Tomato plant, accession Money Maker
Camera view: vertical (180 deg); turntable rotation: 90 degrees
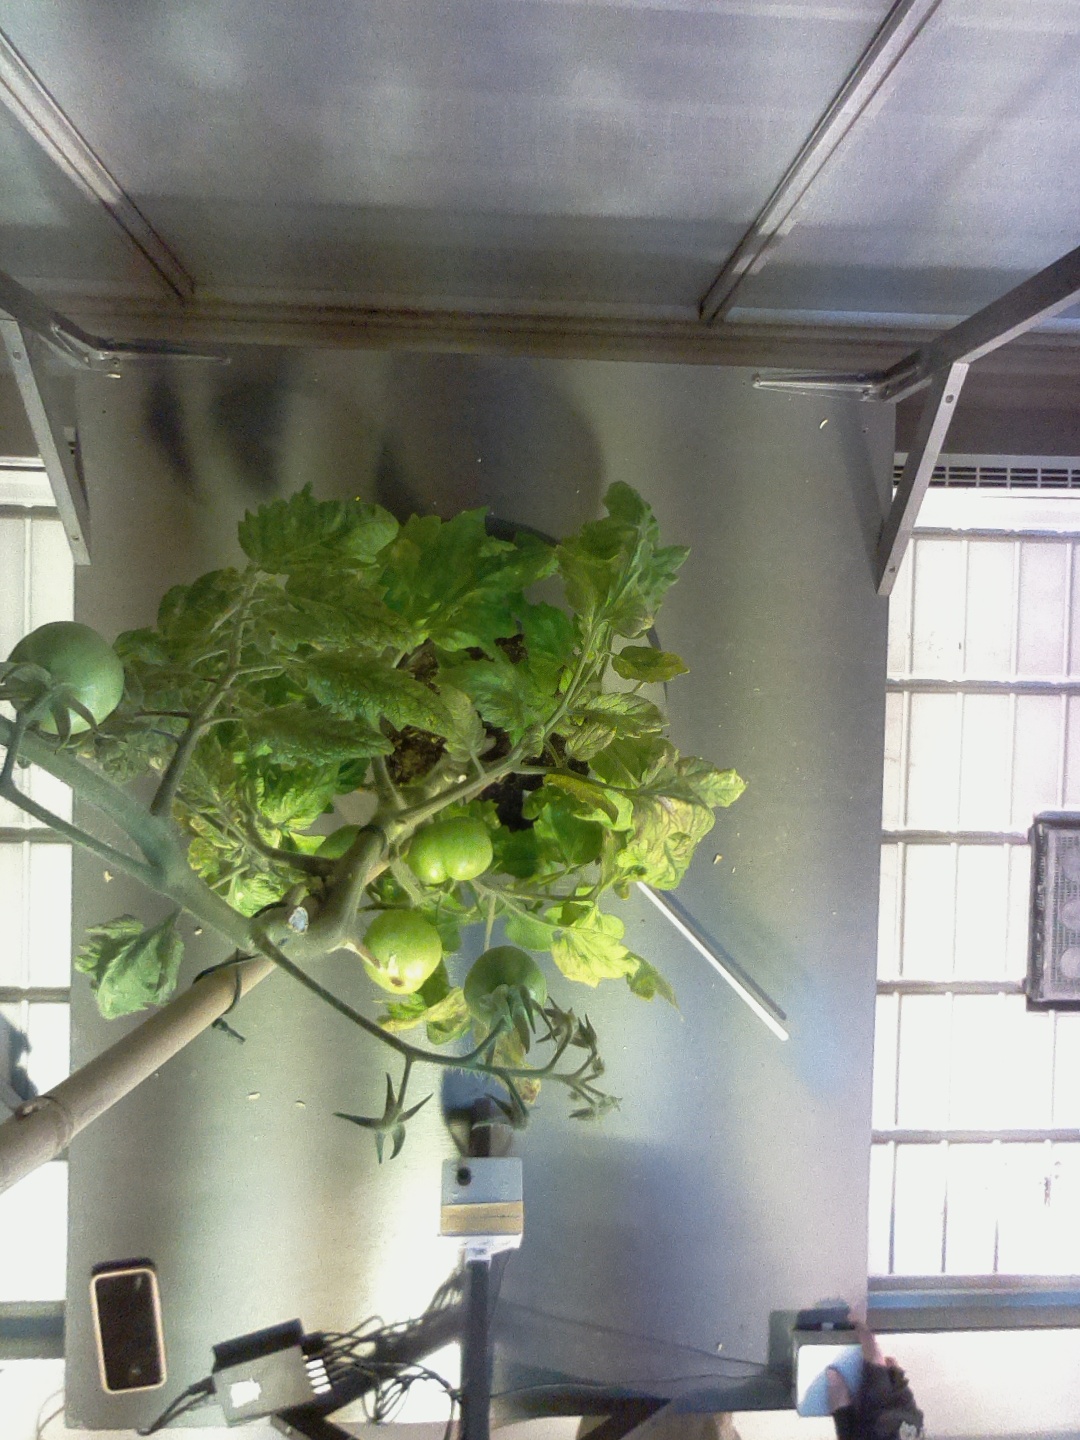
BBCH growth stage 77: 70%-80% of final fruit size